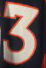
Number: 3